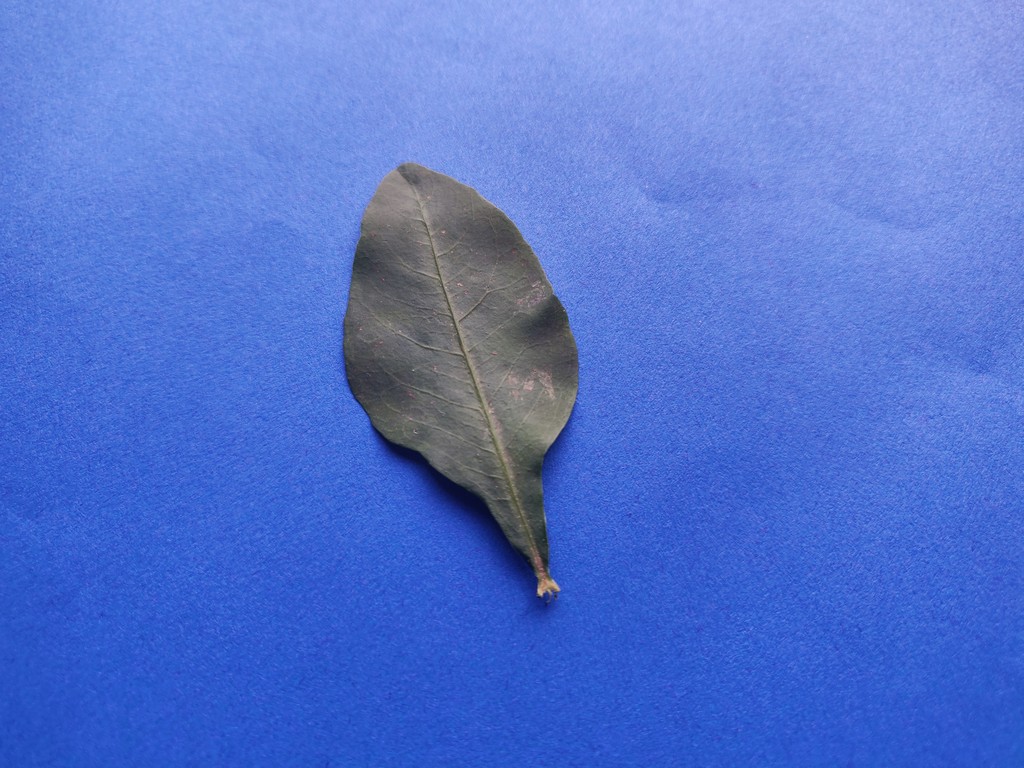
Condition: Healthy
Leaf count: single
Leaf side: front